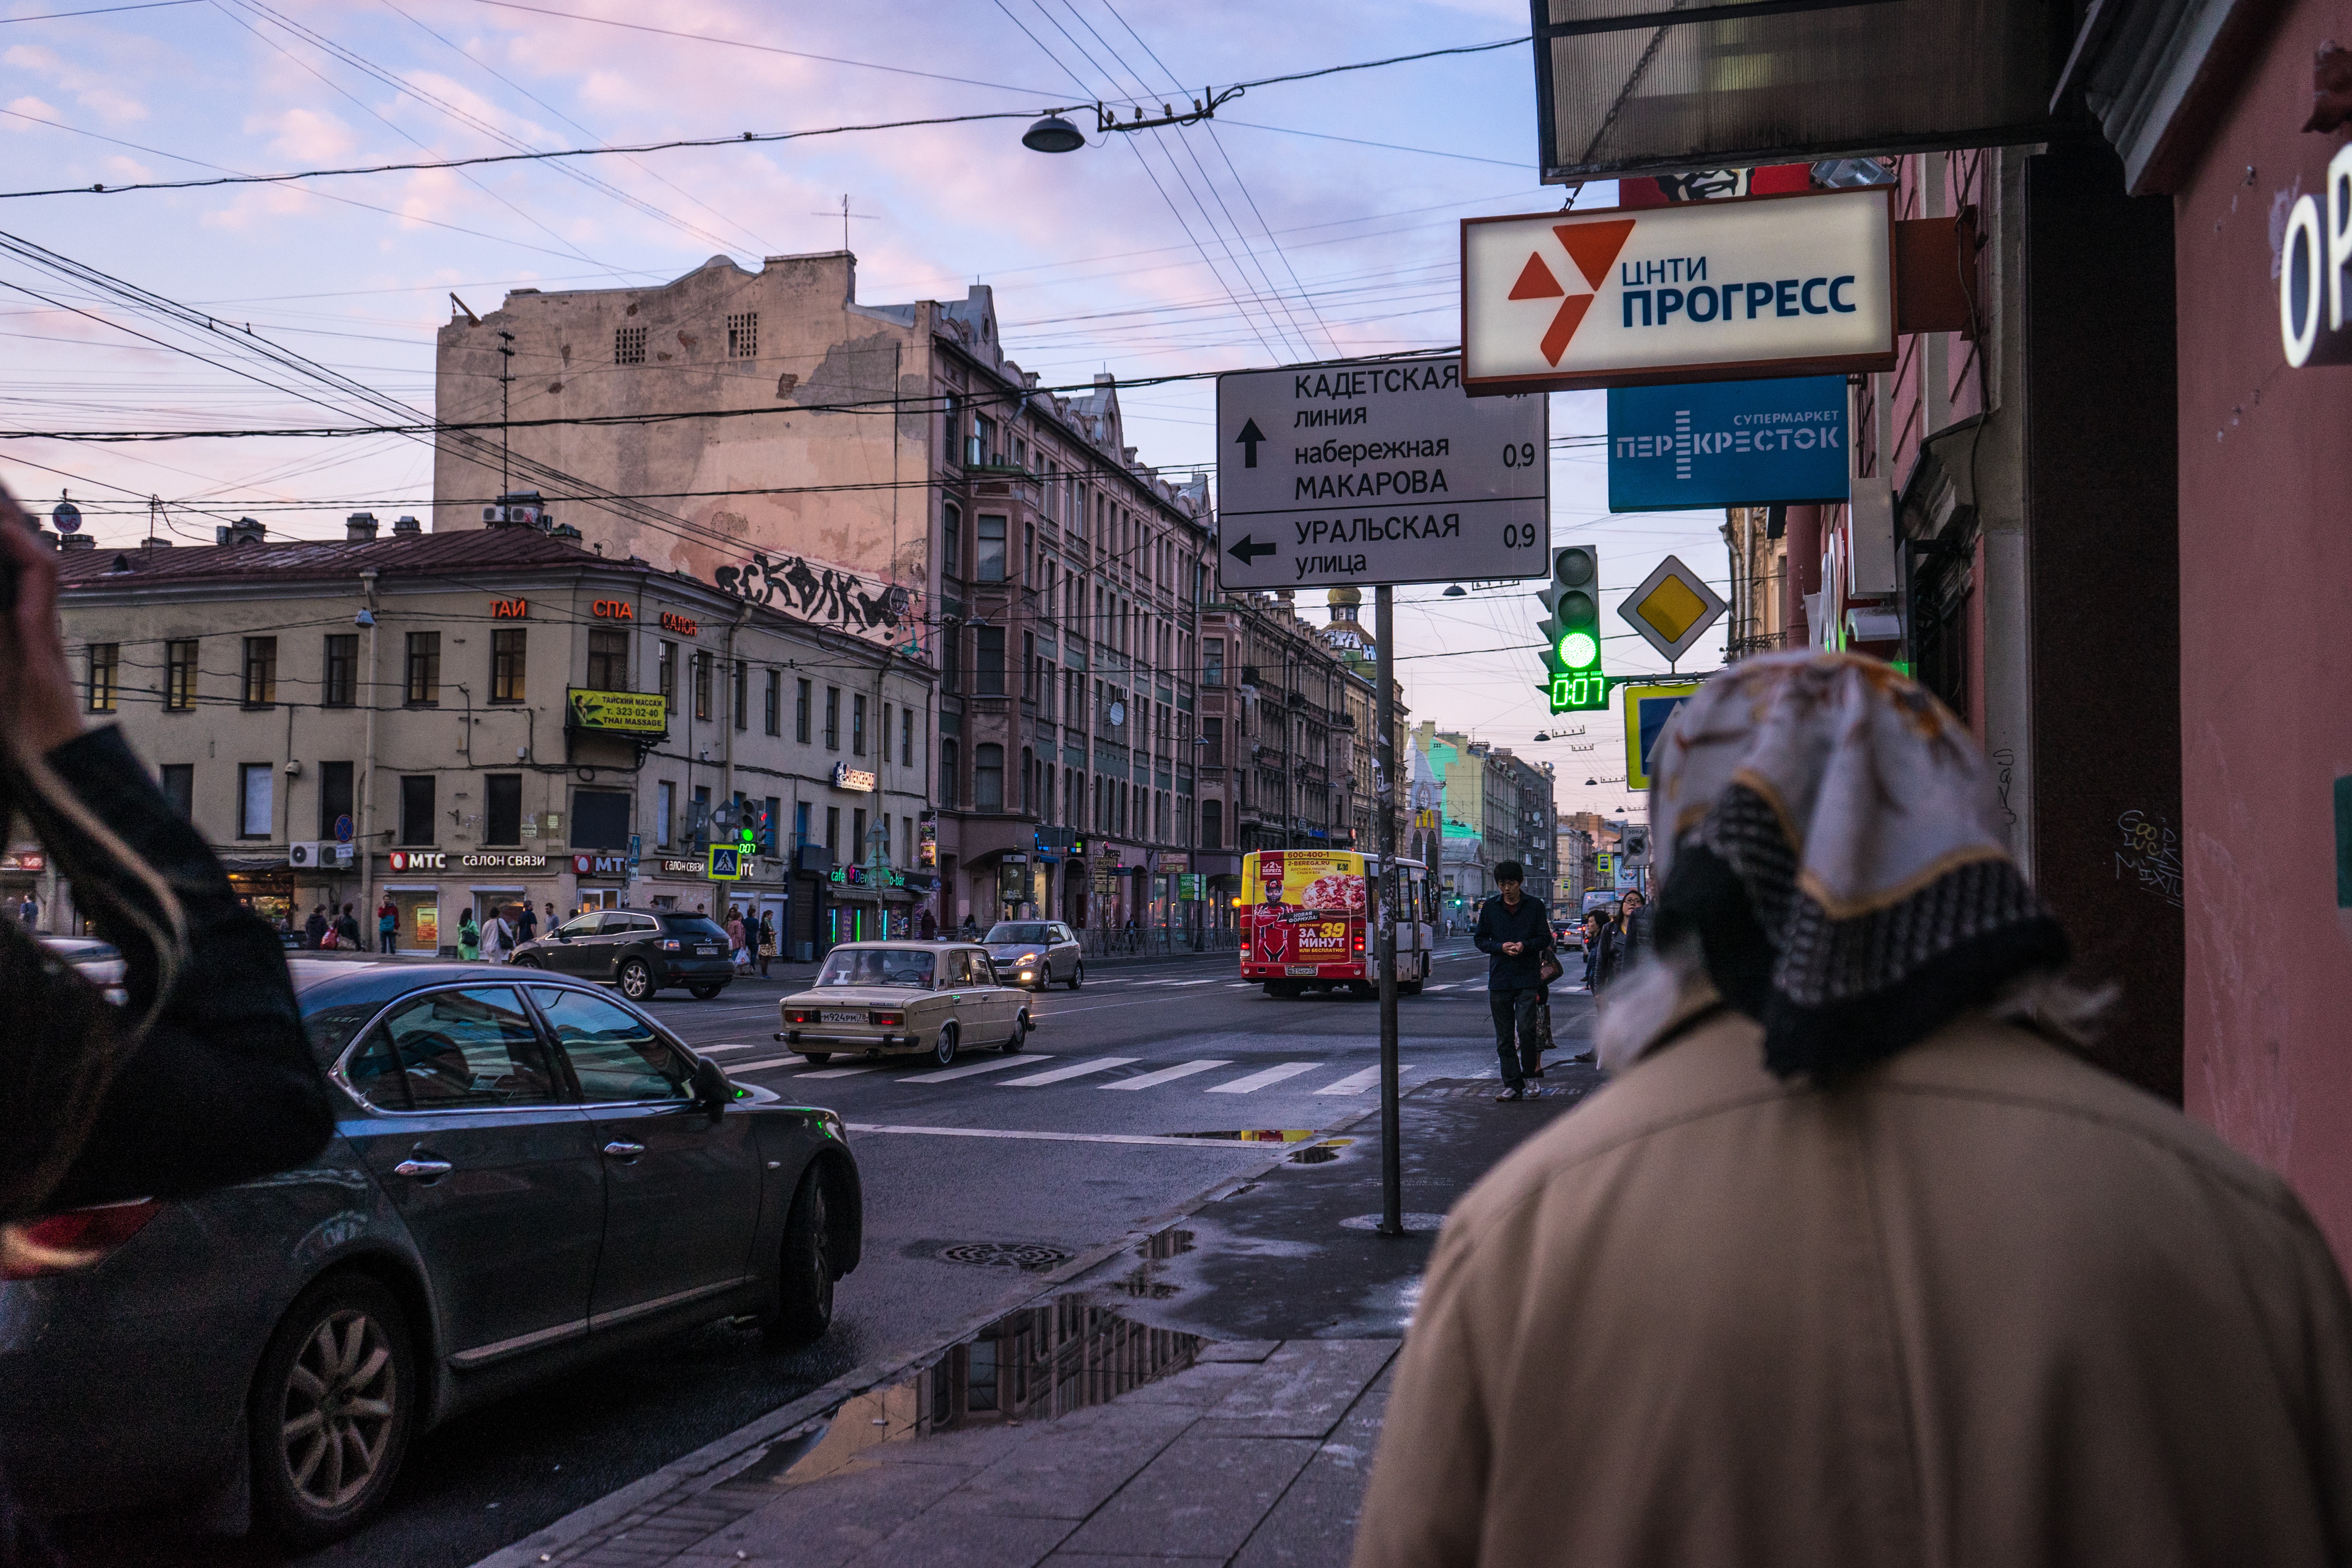
pedestrian, road, traffic, street, downtown, transport, vehicle, lane, public transport, infrastructure, urban area